Kimberly Prather

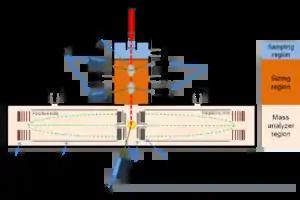
Schematic of aerosol time-of-flight mass spectrometer (ATOFMS)

In 2001, Prather joined the faculty at the University of California, San Diego as a member of the Department of Chemistry and Biochemistry and Scripps Institution of Oceanography. Prather's early research focused on determining the major sources of fine particle pollution in California as well as in the Northeastern United States. As part of this research, she explored methods to distinguish between different aerosol sources based on their single particle composition and size. She developed aerosol time-of-flight mass spectrometry (ATOFMS), a technique with high temporal and size resolution. In 1999 she began to work with the University of Rochester studying the health effects of ultrafine particles. She refined the detection technique so that it would precisely measure the size and composition of small particles. The ultrafine ATOFMS was able to examine exhaust particles from gasoline and diesel powered vehicles. She found that alongside the freeway, particles between 50 and 300 nm were mainly due to heavy-duty vehicles (51%) and light-duty vehicles (32%). She used the ultrafine ATOFMS to study atmospheric composition, combining it with ozone and NOx measurements. ATOFMS is now widely used in atmospheric studies around the world.